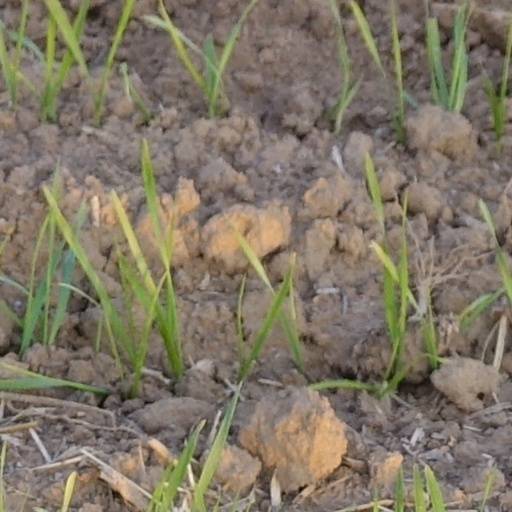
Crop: wheat